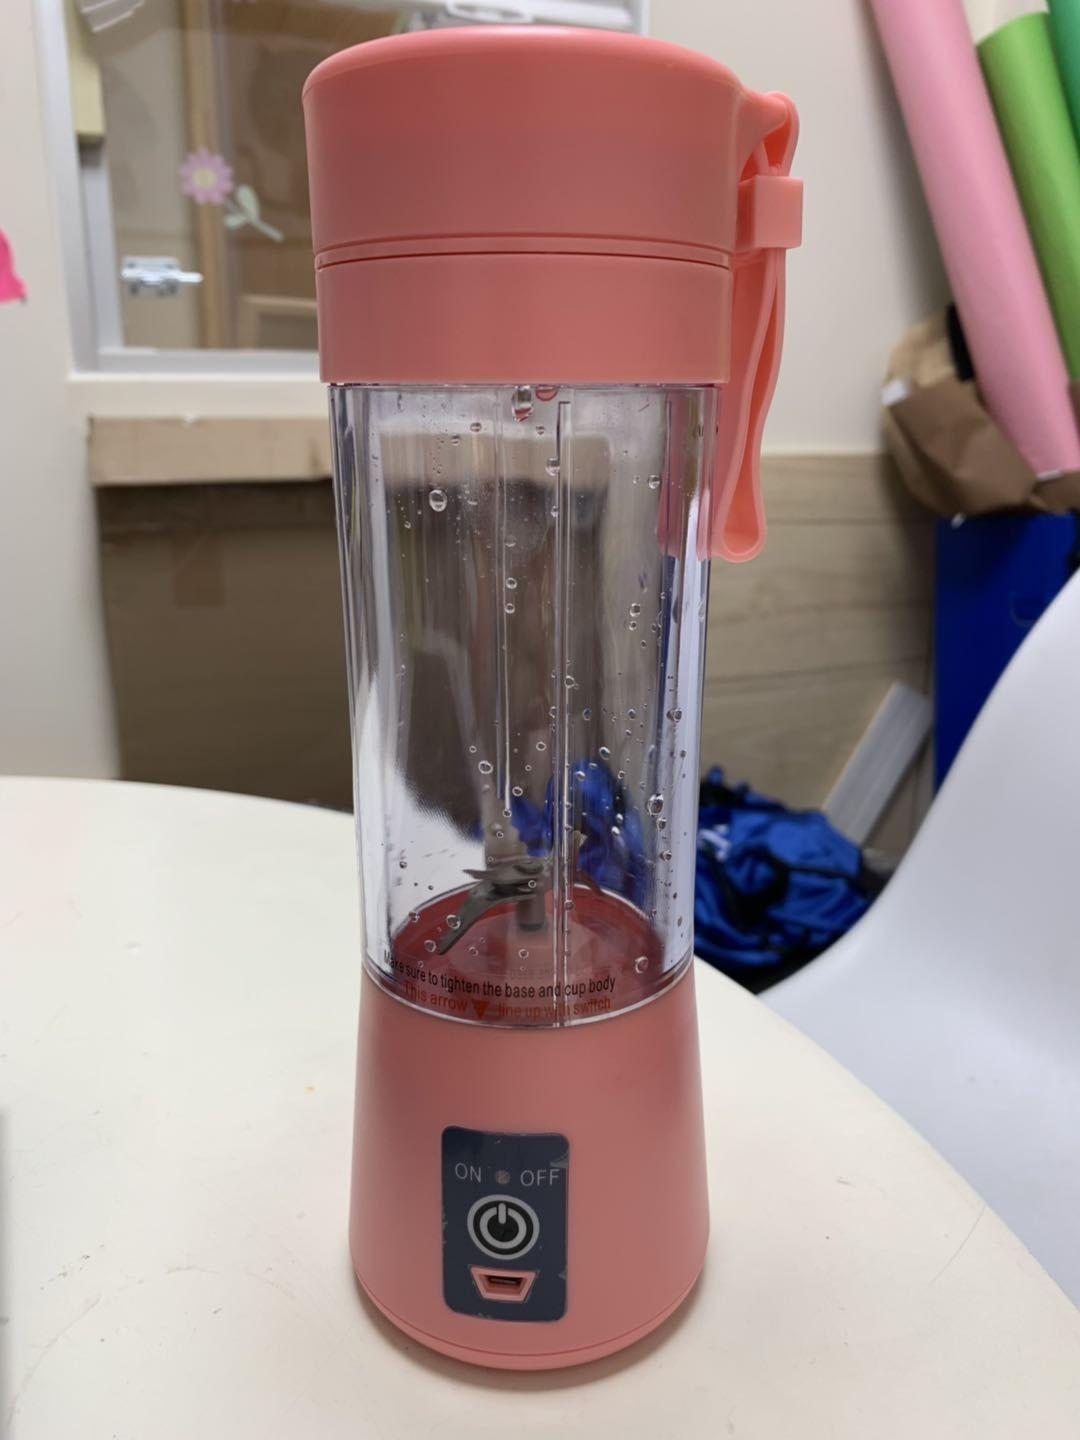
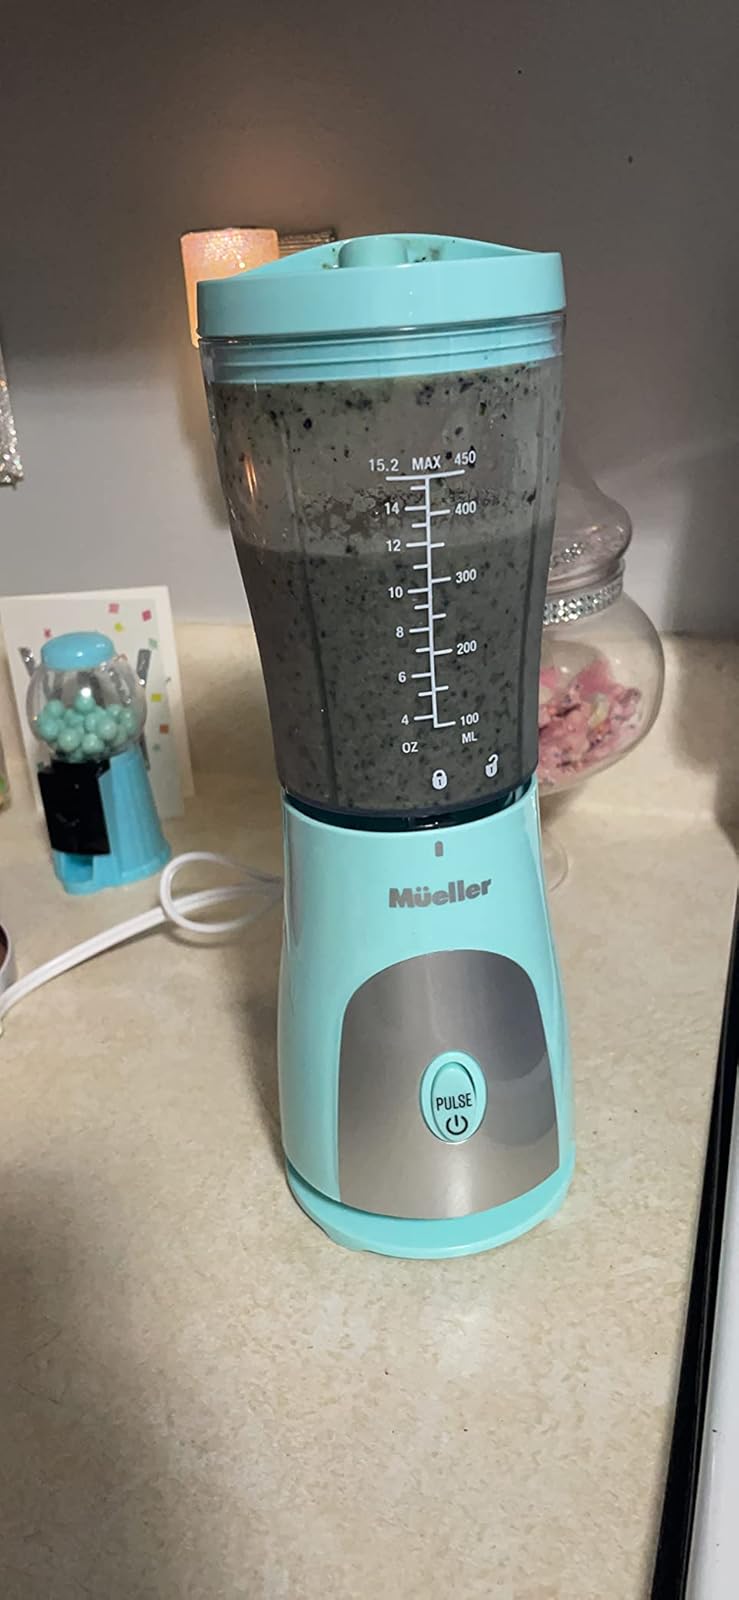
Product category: items_blender
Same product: no